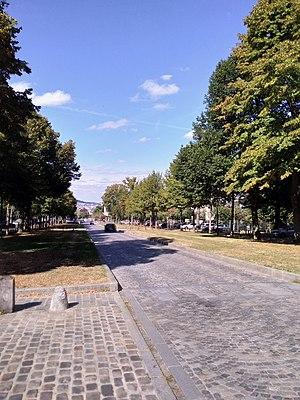
Cet article recense les sites protégés des Hauts-de-Seine, en France.
Bellevue est un quartier de la ville de Meudon dans le département des Hauts-de-Seine. Le quartier est situé sur les hauteurs de Meudon, à proximité de la commune de Sèvres. Il est connu pour sa vue panoramique sur Paris et ses alentours.